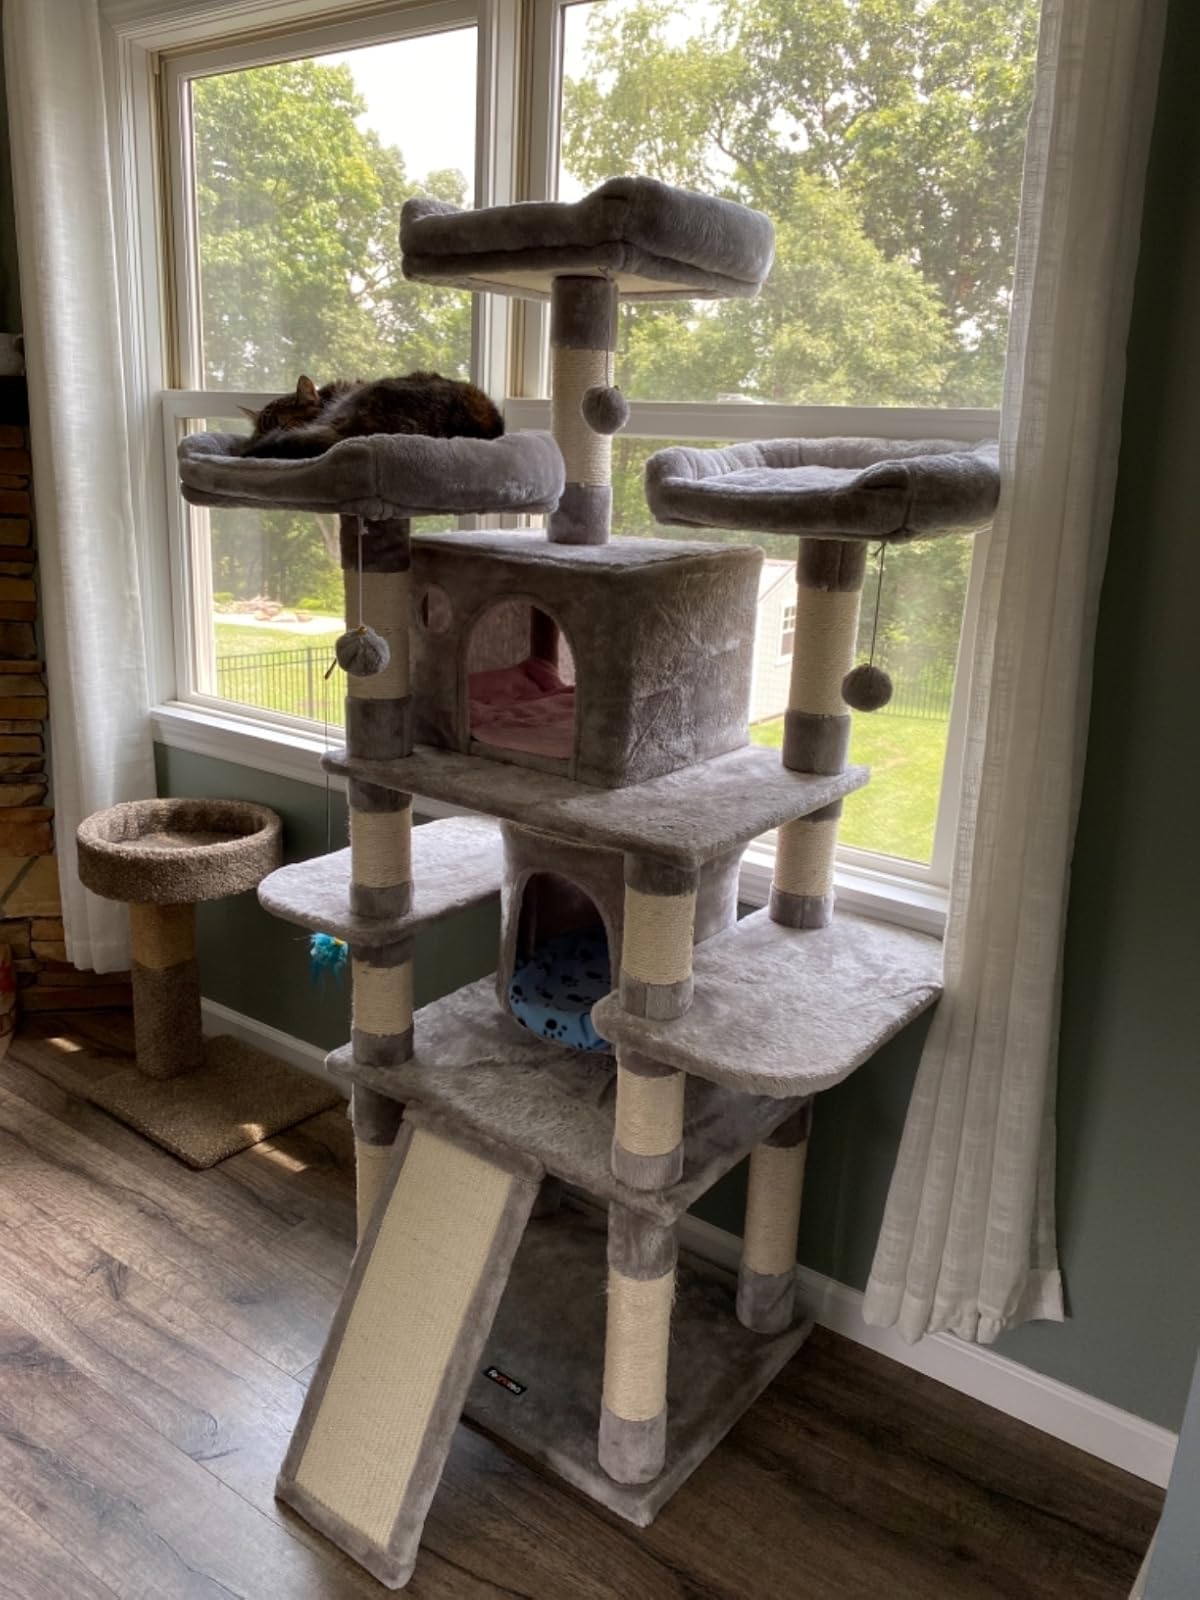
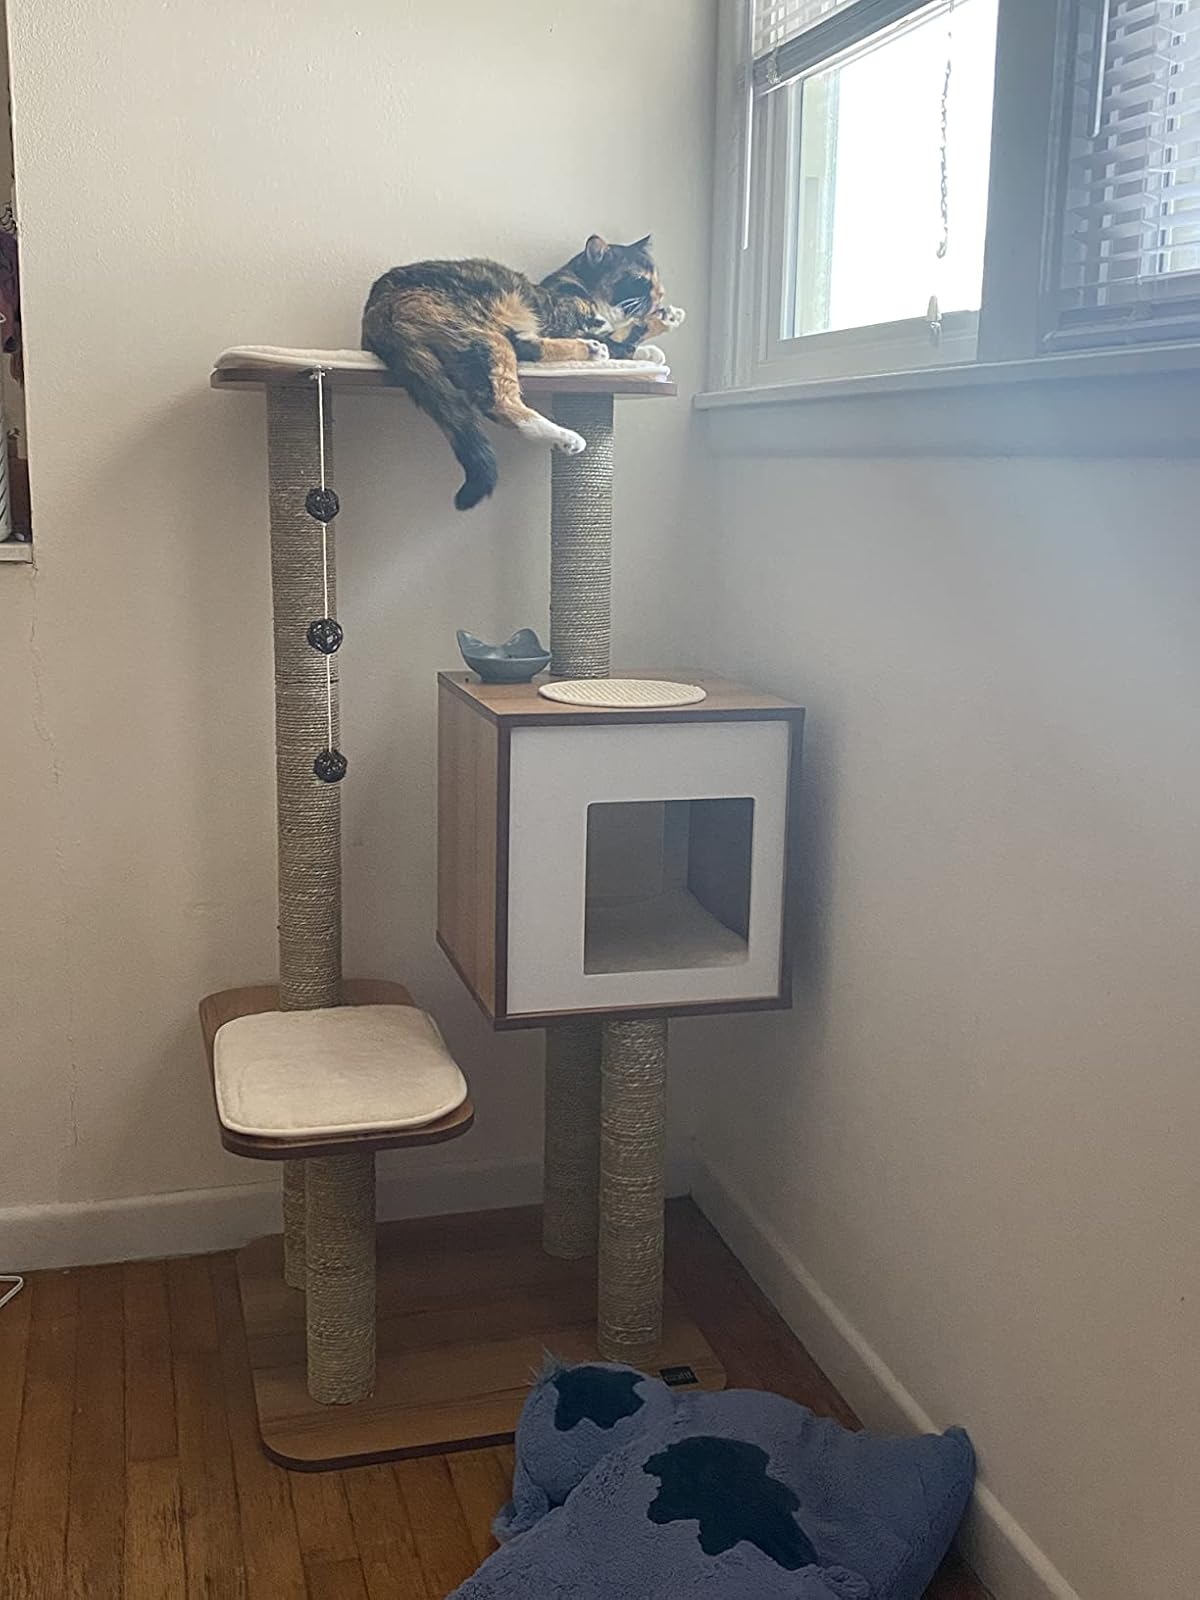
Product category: items_cat tree
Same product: no